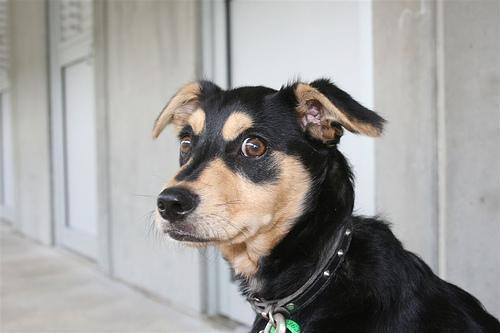
kelpie